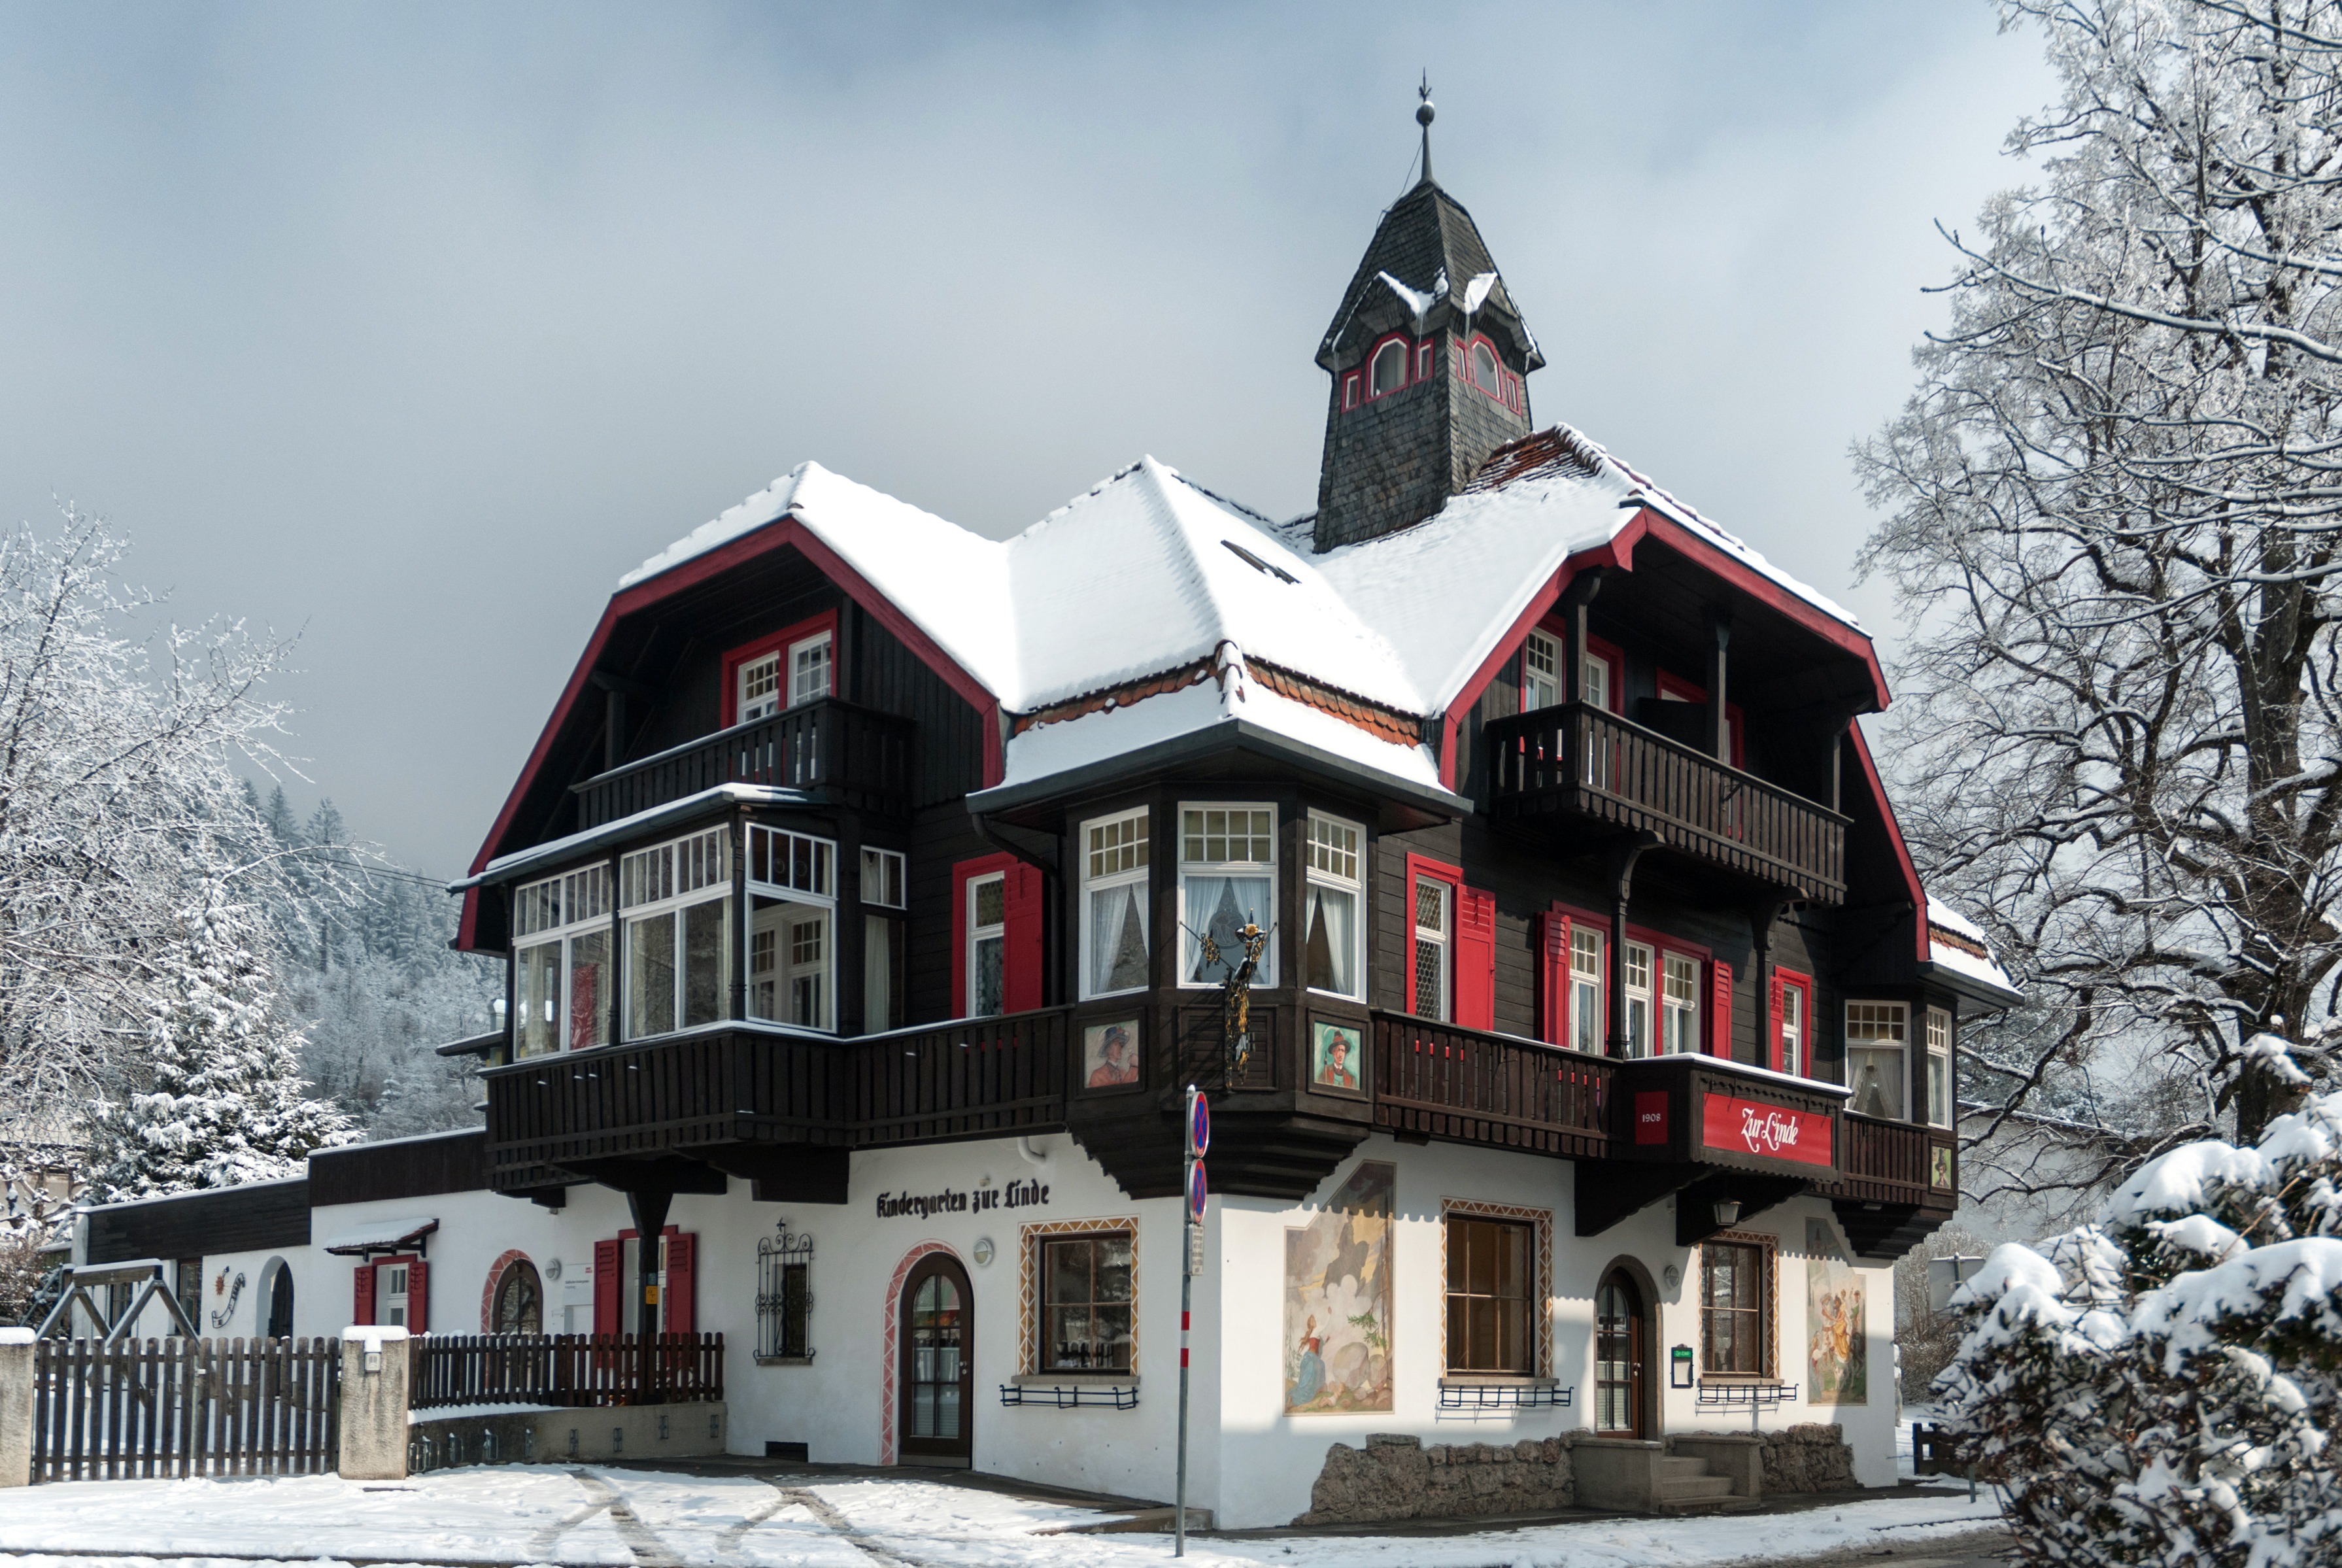
nature, snow, winter, architecture, sky, house, town, building, restaurant, home, ice, cottage, weather, facade, season, austria, trees, outside, clouds, estate, inn, innsbruck